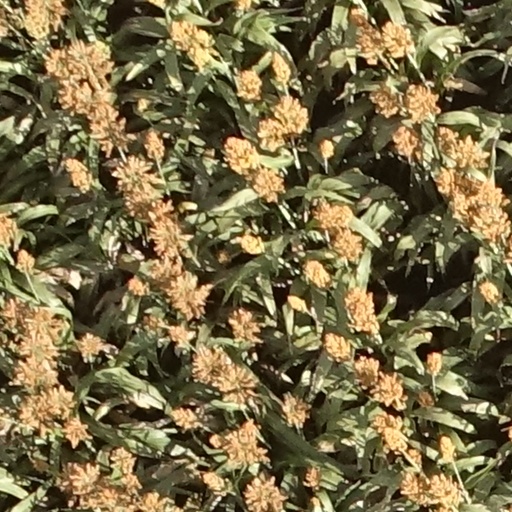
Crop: sorghum